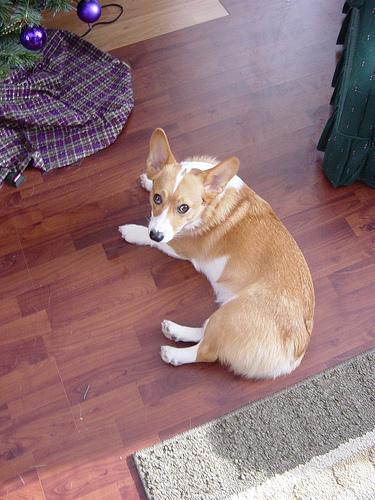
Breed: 205-n000029-Pembroke